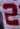
Number: 2